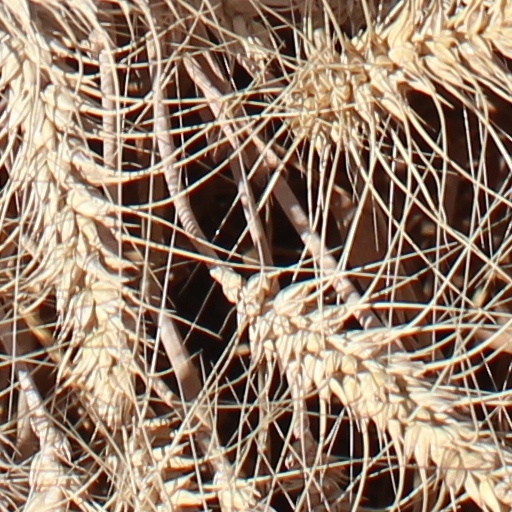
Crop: wheat